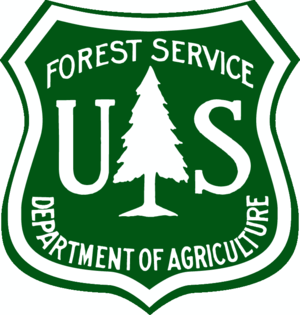
Le service des forêts aux États-Unis est une agence du département de l'Agriculture des États-Unis qui gère les forêts nationales du pays. Il agit également dans la recherche et le développement des écosystèmes forestiers mais également d'autres ressources naturelles.